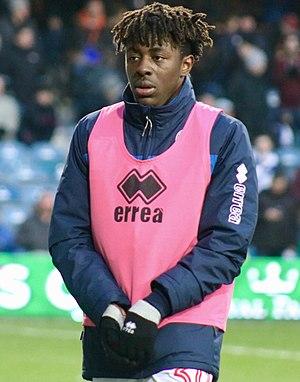
Eberechi Oluchi Eze, né le 29 juin 1998 à Greenwich, est un footballeur anglais qui évolue au poste de milieu de terrain à Crystal Palace.